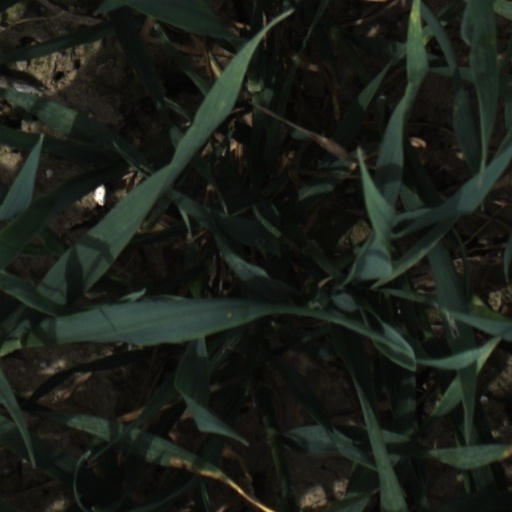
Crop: wheat